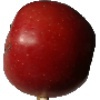
Label: braeburn_apple